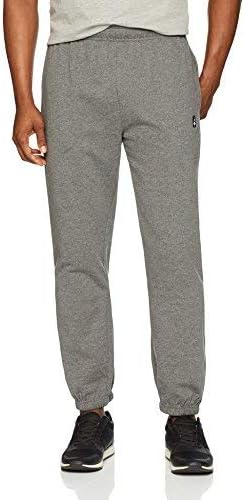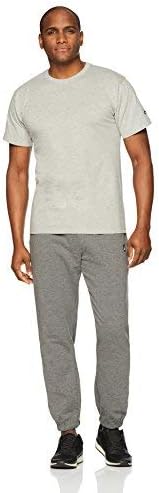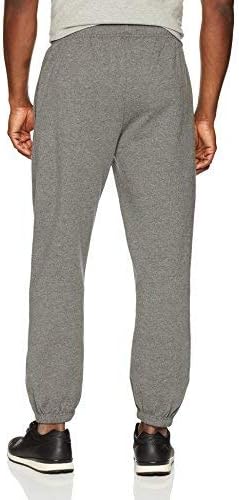
Flying Ace Men's Straight
Category: AMAZON FASHION
Take it easy in Flying Ace's comfortable, functional, affordable casualwear. A collection of hoodies, joggers, tees, and more, our relaxed staples are perfect for hangouts, workouts, and more. Available in both multipacks and single buys, we make it simple to keep things cool and effortless every single day. (Laundry day included.)
Features: 55% Cotton, 45% Polyester | Drawstring closure | Machine Wash | Soft fleece sweatpant featuring drawcord waistband, elastic cuffs, and embroidered logo on left hip | Side pockets